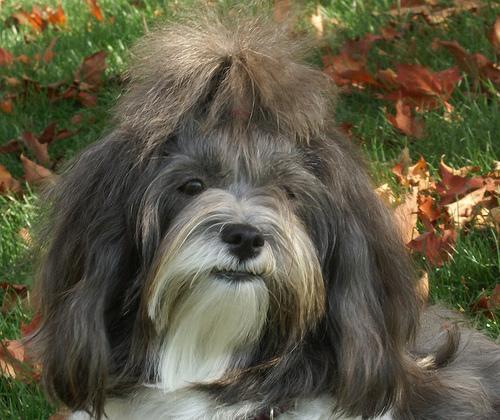
havanese